Military history of Indonesia

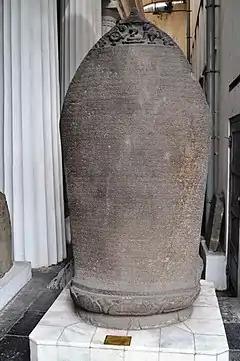
The Anjukladang stone steele commemorated the Javanese Mataram successful effort to repel Srivijayan attack in 935.

The military history of Indonesia includes the military history of the modern nation of Republic of Indonesia, as well as the military history of the states which preceded and formed it. It encompassed a kaleidoscope of conflicts spanning over a millennia. The ancient and medieval part of it began as tribal warfare began among indigenous populations, and escalated as kingdoms emerged. The modern part is defined by foreign colonial occupations, battles for independence through guerrilla warfare during Indonesian National Revolution, regional conquests and disputes with neighbouring countries, as well as battles between the Republic and separatist factions. Since the formation of the Republic, the military has played significant role in state affairs. However, in Post-Suharto era, the Indonesian military has retreated from politics, yet it still possesses some influences.